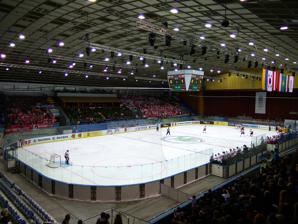
Building: Palace of Sports, Kyiv
Country: Ukraine
Year built: 1960
Sport-concert complex situated in the center of Kyiv, Ukraine For the metro station, see Palats Sportu (Kyiv Metro) . Palace of Sports Палац Спорту Hungary vs. Austria match at 2017 IIHF World Championship Division I . Location Shevchenko , Kyiv , Ukraine Coordinates 50°26′14″N 30°31′20″E / 50.43722°N 30.52222°E / 50.43722; 30.52222 Public transit Kyiv Metro : at Ploshcha Lva Tolstoho at Palats Sportu Owner Kyivskyi Palats Sportu CJSC Capacity Concerts: 10,000 Ice hockey : ≤7,000 Field size 66 m x 102 m Surface floor/ice variable Construction Built 1958–1960 Opened December 9, 1960 Renovated 1981–82, 2004–05, 2010–11 Architect Mykhailo Hrechyna , O. Zavarov Tenants Kyiv-Basket (2018–present) The Palace of Sports ( Ukrainian : Палац Спорту , romanized : Palats Sportu [pɐˈɫat͡s ˈspɔrtʊ] ) is an indoor sport-concert complex situated in the center of Kyiv , Ukraine . The complex is an independent state enterprise. History It was built between 1958 and 1960, to design of Mykhailo Hrechyna and Oleksiy Zavarov, as a major indoor sports arena and was opened on 9 December 1960. Constructivism Architecture , an artistic movement sporting mostly simple geometric forms was used in the design. In the first 50 years, the Sports Palace was the venue for 16 world championships, 28 European championships, 42 championships of the USSR and more than 4,000 concerts and theatre shows as stage performances. In addition, there were around 400 exhibitions and fairs. The events attracted more than 24 million visitors. Renovations In 1980–1982, the Palace of Sport was reconstructed (by the Kyivproject Institute and the Kyiv Zonal Scientific Research Institute for Experimental Design). The lighting and technical facilities were almost completely modernized, the interiors and halls were expanded and otherwise illuminated, the palace was equipped with numerous changing rooms and sideboards. The Palace of Sports was confirmed by officials as the host venue for the Eurovision Song Contest 2005 in September 2004. However, in order to host the contest, the facilities had been brought up to the standard required by the European Broadcasting Union (EBU). At the end of December 2004, work began on the renovation of the hall, for which approximately 4 million francs were allocated. Renovation works were to be finished by 20 April, however, they were completed at the beginning of May. The arena could accommodate over 5,000 seated spectators. Additionally 2,000 press delegates were catered for. A further reconstruction took place from October 2010 in preparation to host matches for the 2011 IIHF World Championship Division I . As part of the reconstruction, the backstage space was completely re-equipped, six sports locker rooms were installed, the hall lighting was modernized, and the ventilation, air-conditioning, heating and fire safety systems were completely replaced. In addition, a modern quadrilateral display appeared above the arena. In the stands, plastic seats were installed in the colors of the national flag: the total number of seats is 6,900 for sporting events, increased to 9,800 when in concert-mode. Events The venue hosts indoor sports games, concerts, major exhibitions and trade fairs. Sport 2016–17 Ukrainian Basketball SuperLeague final, Budivelynk vs. Khimik (April 2017) The hall hosts ice hockey, basketball and boxing competitions. The home teams have included the ice hockey club Sokil Kyiv and the basketball clubs BC Kyiv and BC Budivelnyk . Major sporting events to be held at the arena include the 2012 Professional Hockey League All-Star Game , 2013 FIBA Europe Under-16 Championship and 2013 World Rhythmic Gymnastics Championships . Eurovision It hosted the Eurovision Song Contest 2005 , which required the facilities to be brought up to the standard stipulated by the European Broadcasting Union . Four years later, the Junior Eurovision Song Contest 2009 was hosted in the venue. It is one of the two venues to have hosted both the junior and adult versions of the song contest (The other being Rotterdam Ahoy which hosted the Junior Eurovision Song Contest 2007 and the Eurovision Song Contest 2021 ). Concerts The Sports Palace is also a popular venue for concerts, having been the venue for Didier Marouani and Space on 10, 11, 12, 13, 14, 15 of July 1983, Ace of Base , Backstreet Boys , Black Eyed Peas , Britney Spears , Deep Purple , Judas Priest , A-ha , Jamiroquai , Jean Michel Jarre , Moby , Thirty Seconds to Mars , Muse , Placebo , Limp Bizkit , The Rasmus , Christina Aguilera , Anastacia , Lenny Kravitz , Chris Rea , Lara Fabian , Depeche Mode , Sting , Marilyn Manson , The Prodigy and others. Business The Sports Palace hosts annual business events, such as: Megatraining, Dream Big Forum, Big Money Forum, Business Concentrate, and Online Business Laboratory. References